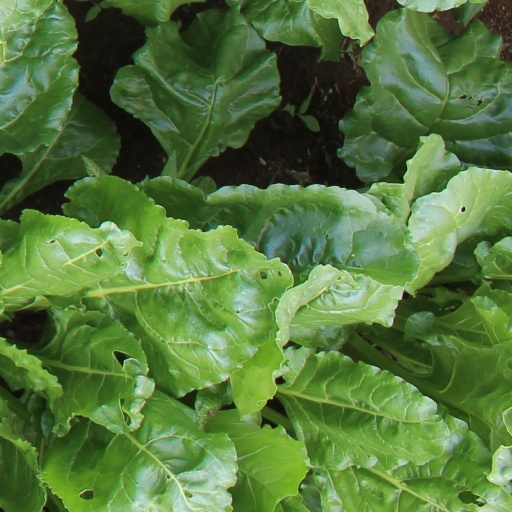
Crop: sugar beet